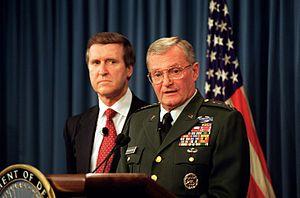
John Malchase David Shalikashvili, né le 27 juin 1936 à Varsovie en Pologne, et mort le 23 juillet 2011, est un général de l'armée américaine. Il servit comme Chef d'état-major des armées des États-Unis de 1993 à 1997 sous l'administration Clinton.